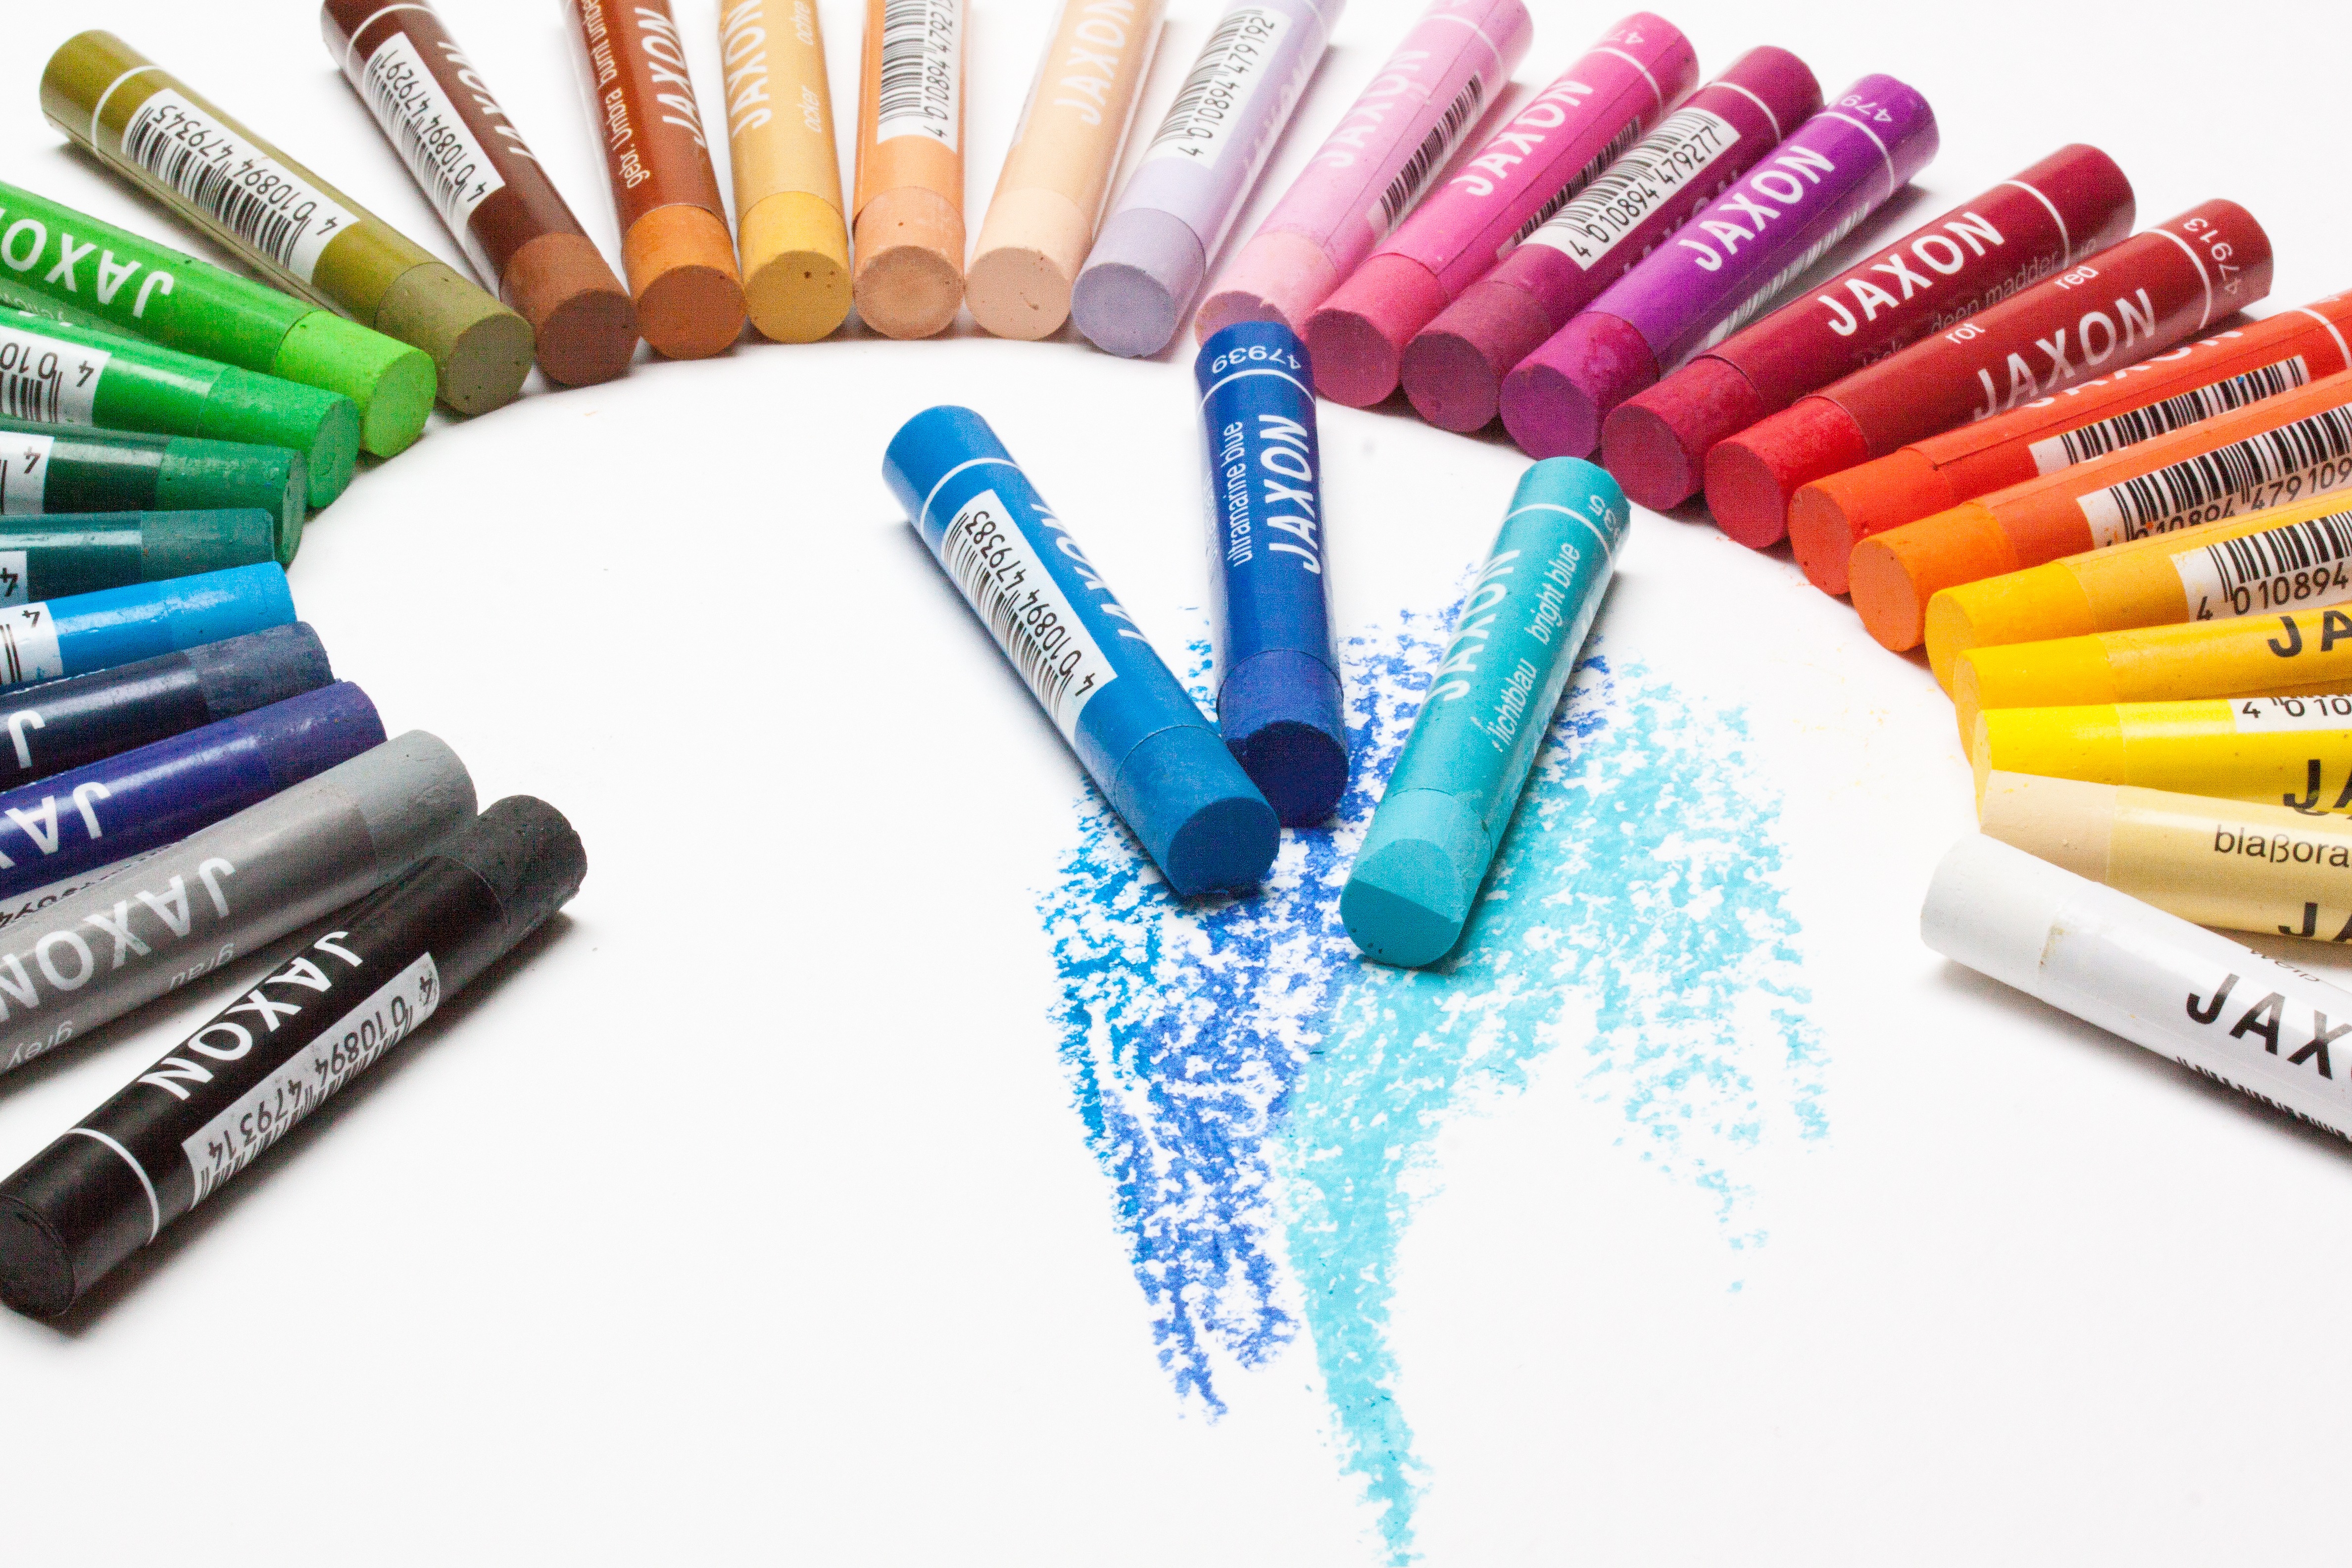
pencil, white, red, color, paint, blue, colorful, yellow, paper, grey, turquoise, pastels, shades of red, ocher, green black, half circle, oil pastels, color samples